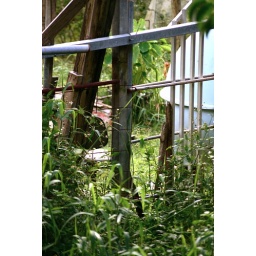
desk chair in a small field